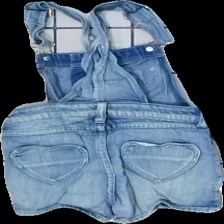
View: back
Type: Dress
Category: Children
Brand: H&M
Colors: Blue
Material: 100% Cotton
Cut: Regular
Size: 98
Season: All
Trend: Denim
Price range: 50-100
Recommended usage: Reuse